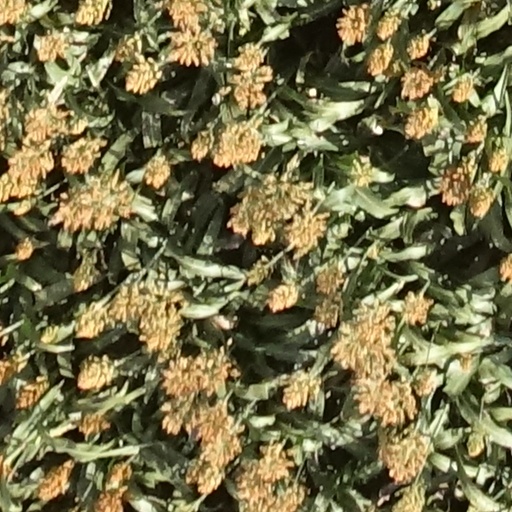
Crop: sorghum